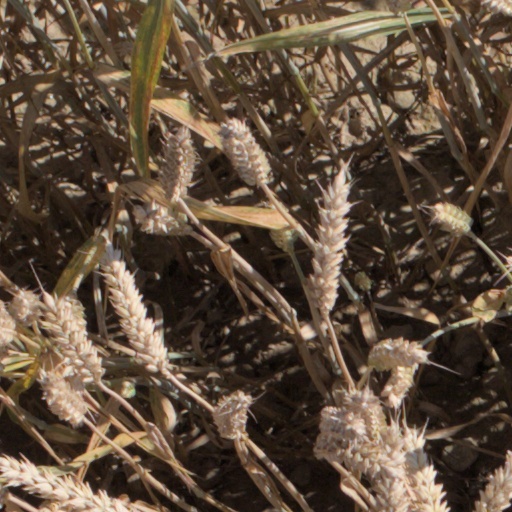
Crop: wheat